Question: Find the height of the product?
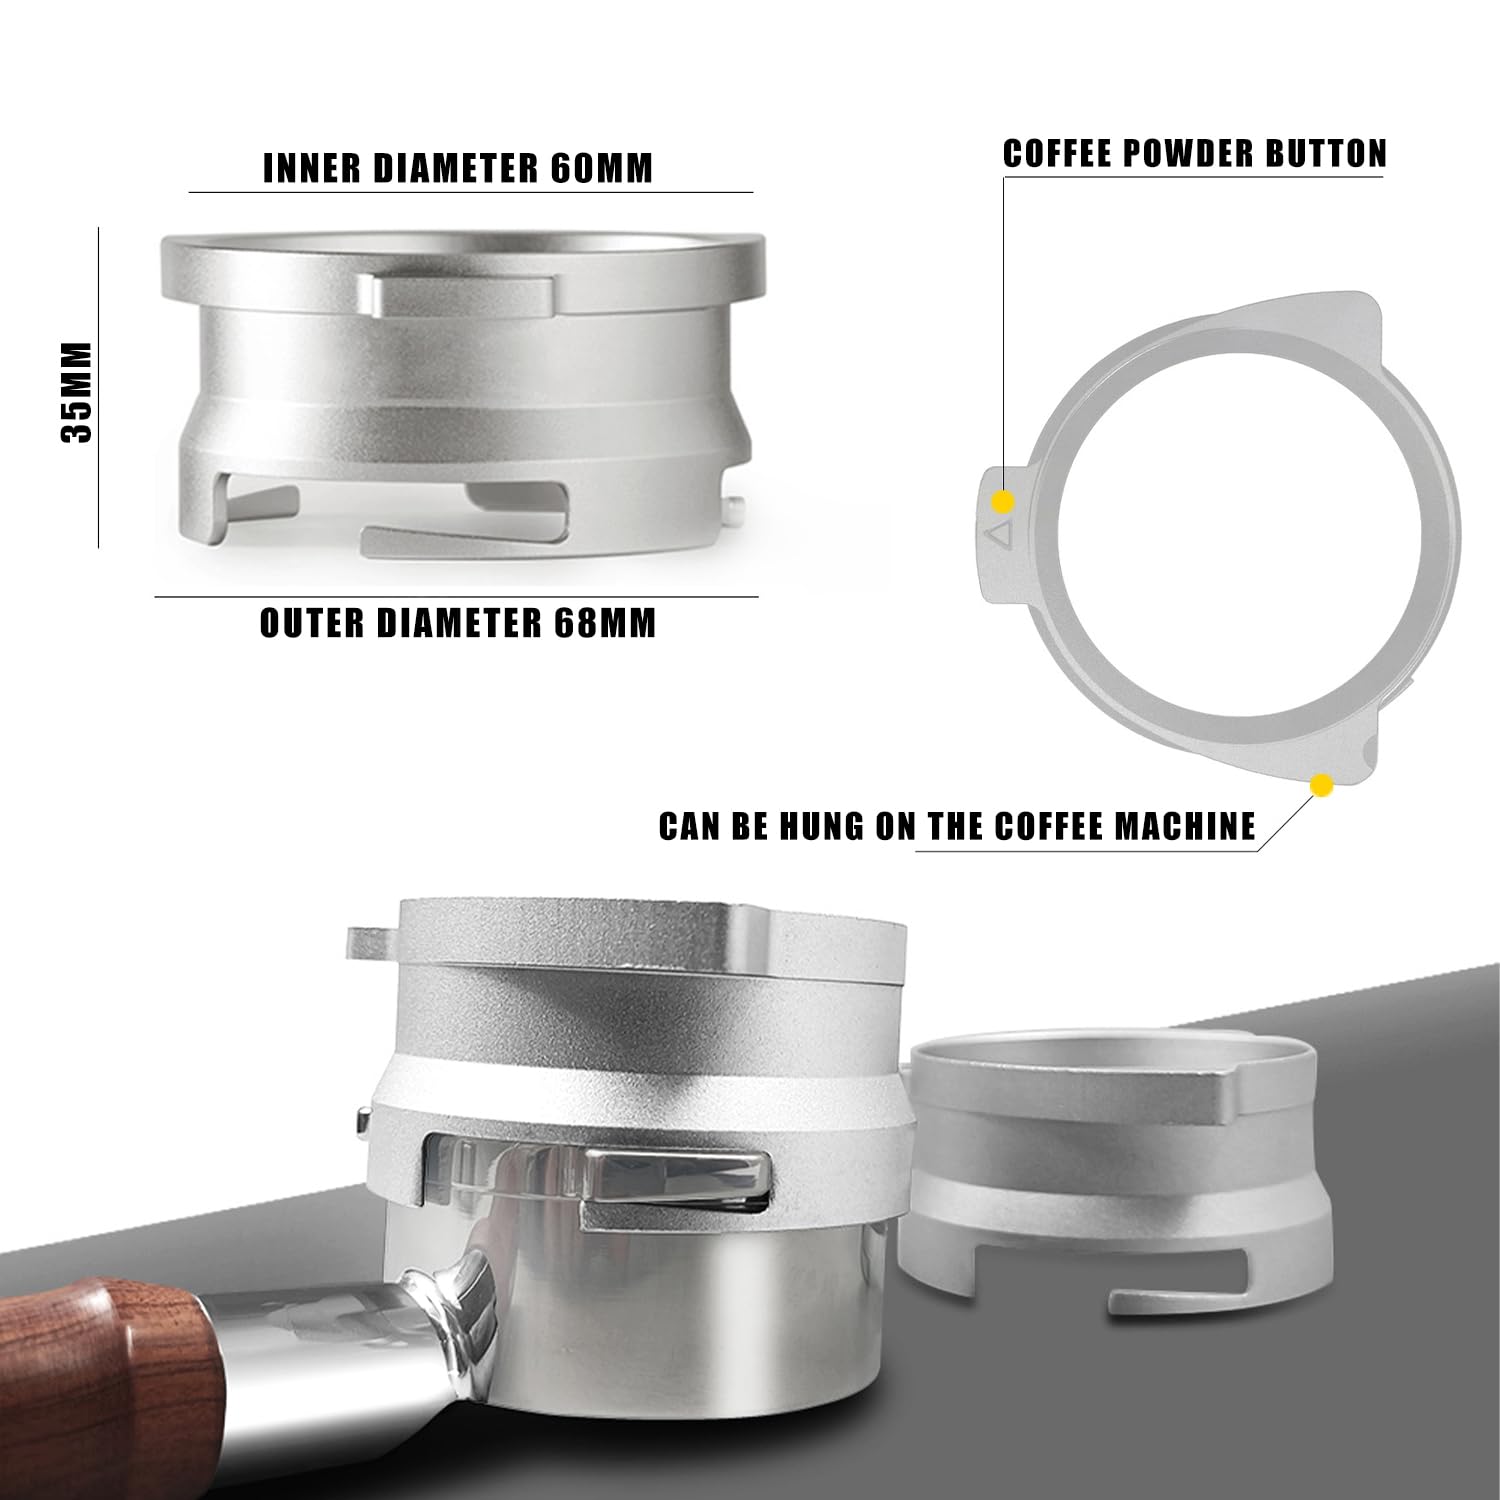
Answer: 35.0 millimetre